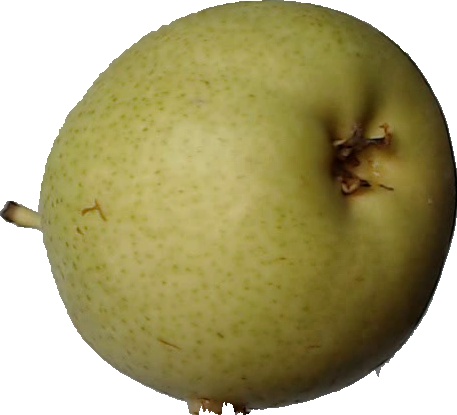
Label: pear_1